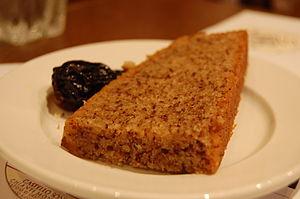
Ardéchois_à_la_crème_de_marron
L'ardéchois à la crème de marrons, est un gâteau parfumé de rhum.
La cuisine ardéchoise est une cuisine riche, à base de charcuterie, de viande, de pommes de terre et de fromages. Mais la châtaigne reste l'une de ses bases et se décline même en dessert. Sur la frange rhodanienne du département, des vignobles produisent des vins de haute qualité, tant en rouge, rosé, blanc ou mousseux.